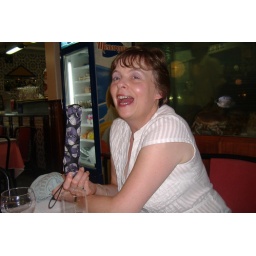
It started to throw it down, as always mum has the kitchen sink in her handbag! haha